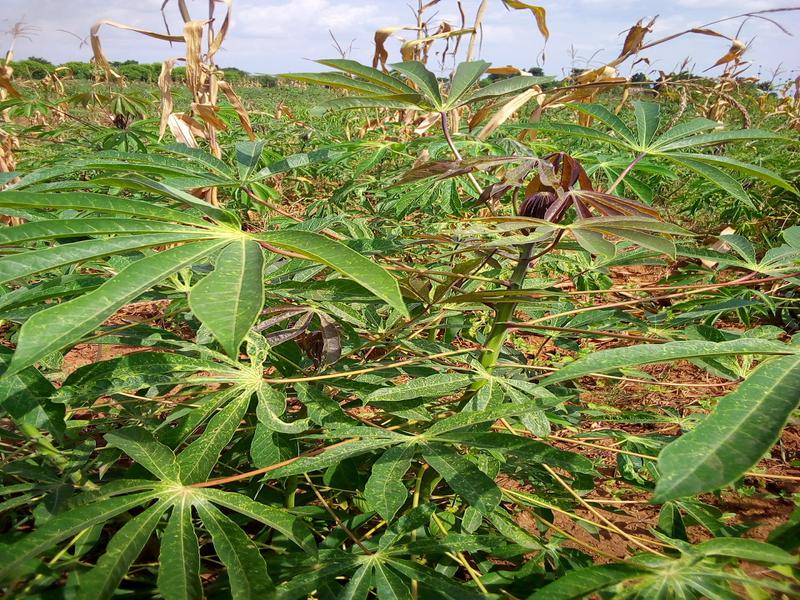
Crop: cassava
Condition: green_mottle